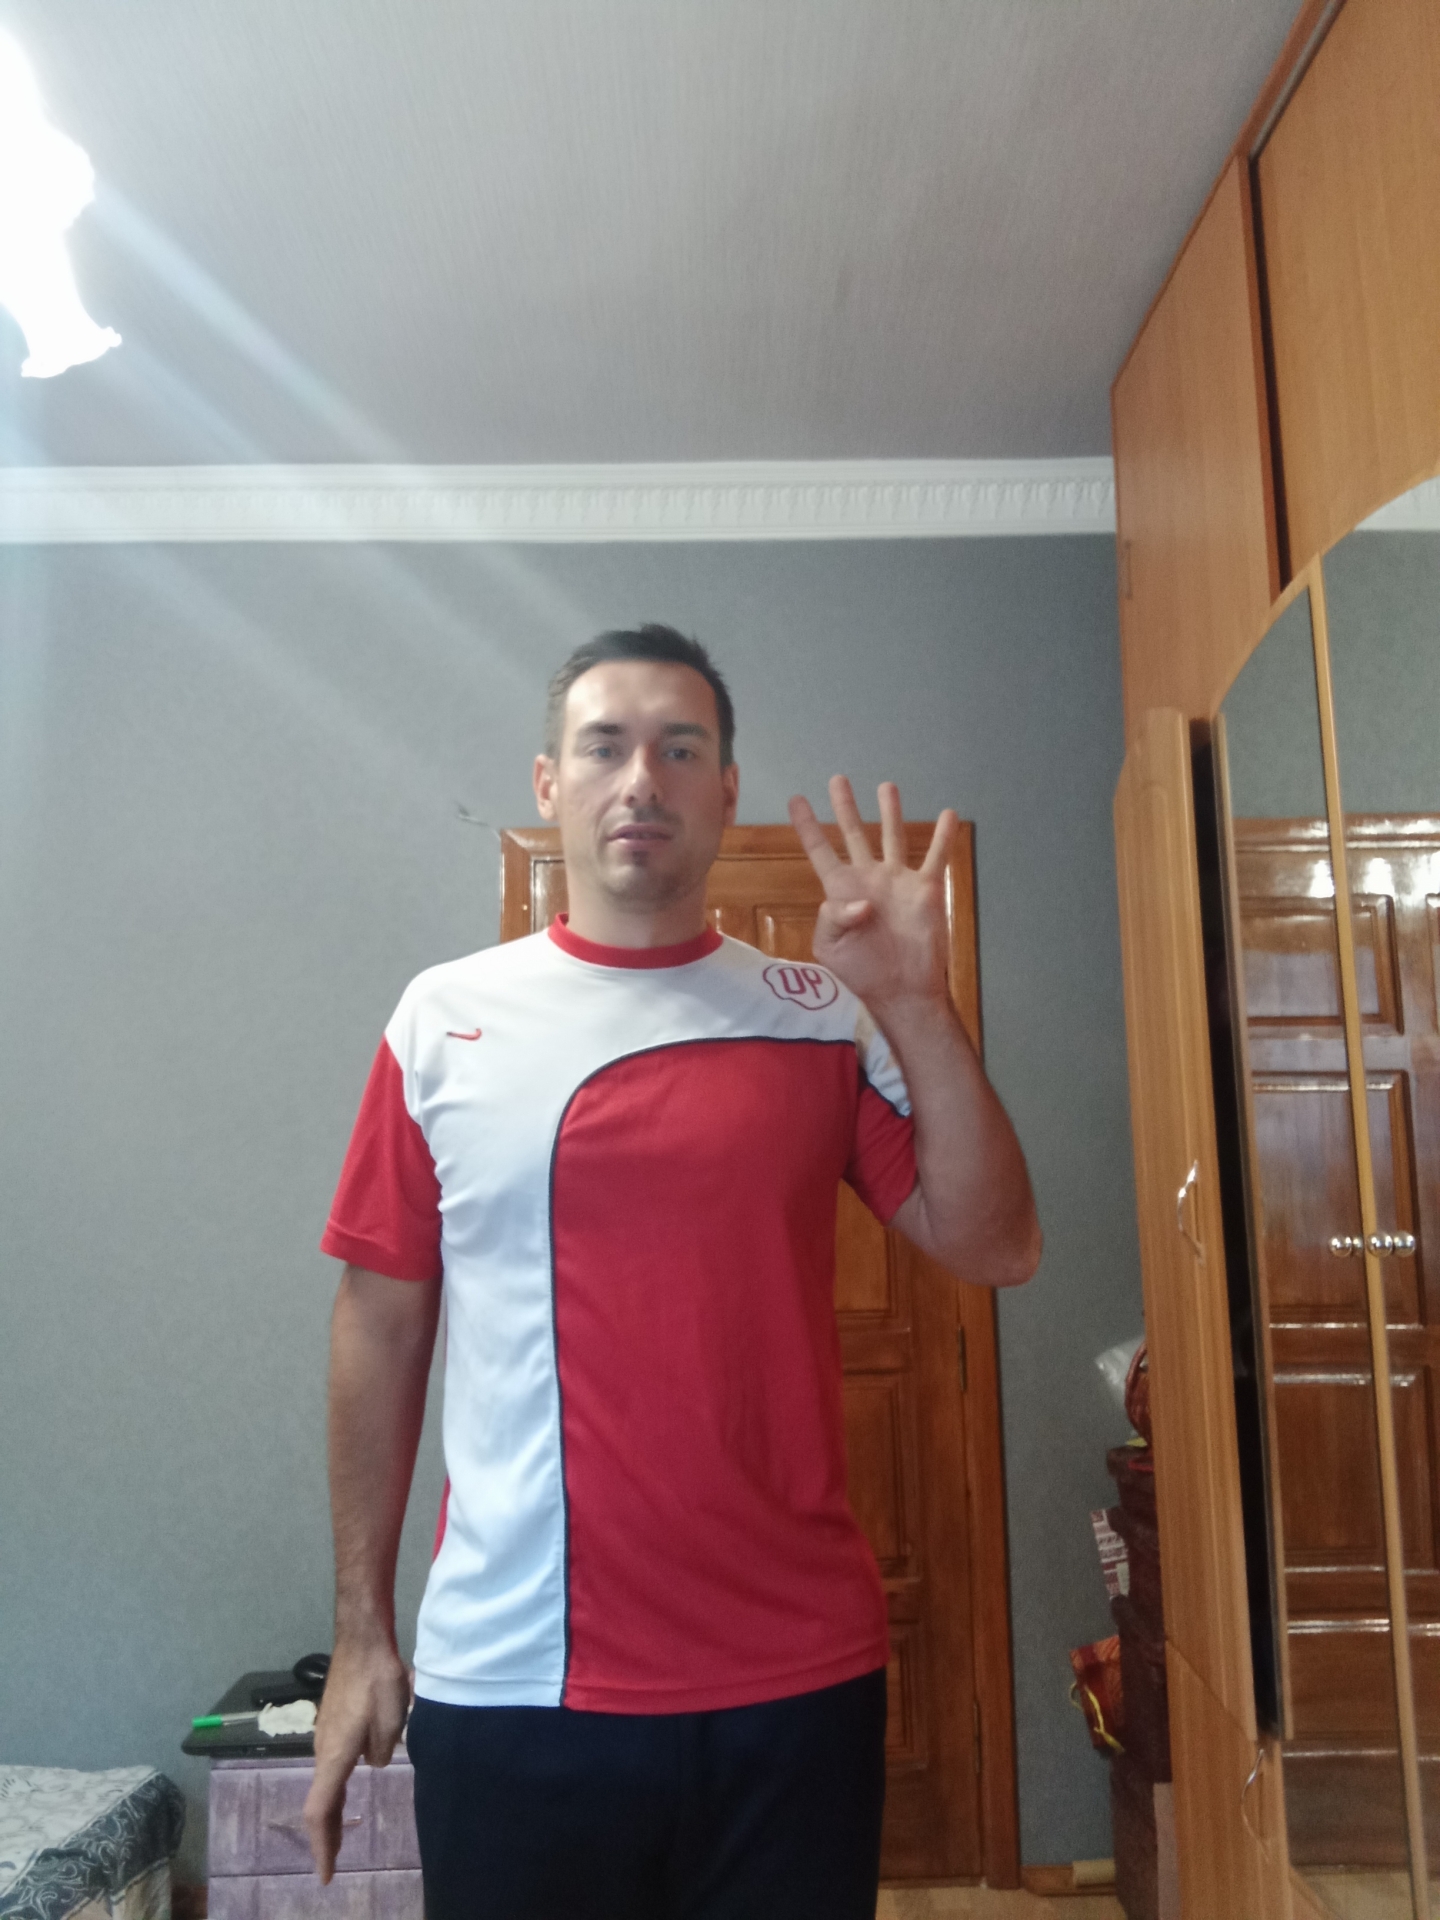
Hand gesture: four